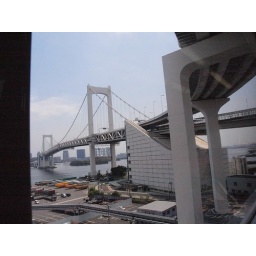
taking the Yurikamome train over to Odaiba. You can see the rainbow bridge in this picture.